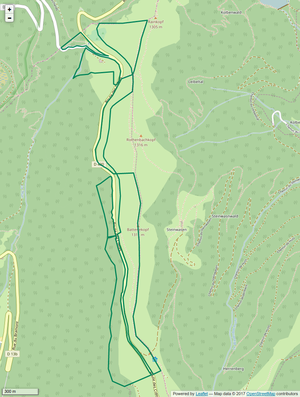
Périmètre de la RNR des hautes chaumes du Rothenbach.
La réserve naturelle régionale des hautes-chaumes du Rothenbach est une réserve naturelle régionale située en Alsace dans la région Grand Est sur le territoire de la commune de Wildenstein. Classée en 2008, elle occupe une surface de 94 hectares à proximité de la route des Crêtes et protège un ensemble de pelouses sommitales.